Neobyzantine Octoechos

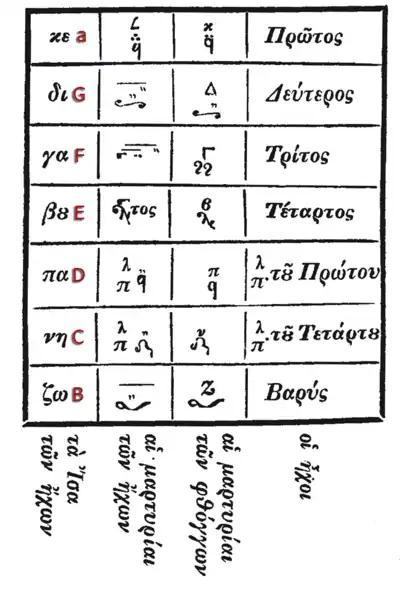
The "martyriai of the echoi" (column 2 & 4: main signatures) and the "martyriai of the phthongoi" (column 3: medial signatures) in the disposition of the "Diapason system" represent no longer the diapente between kyrios and plagios in the diatonic trochos system (Chrysanthos 1832, p. 168)

In the 5th chapter "about the "parallage" of the diatonic genus", he characterised both "parallagai", of the Papadike and of the New Method, as follows: